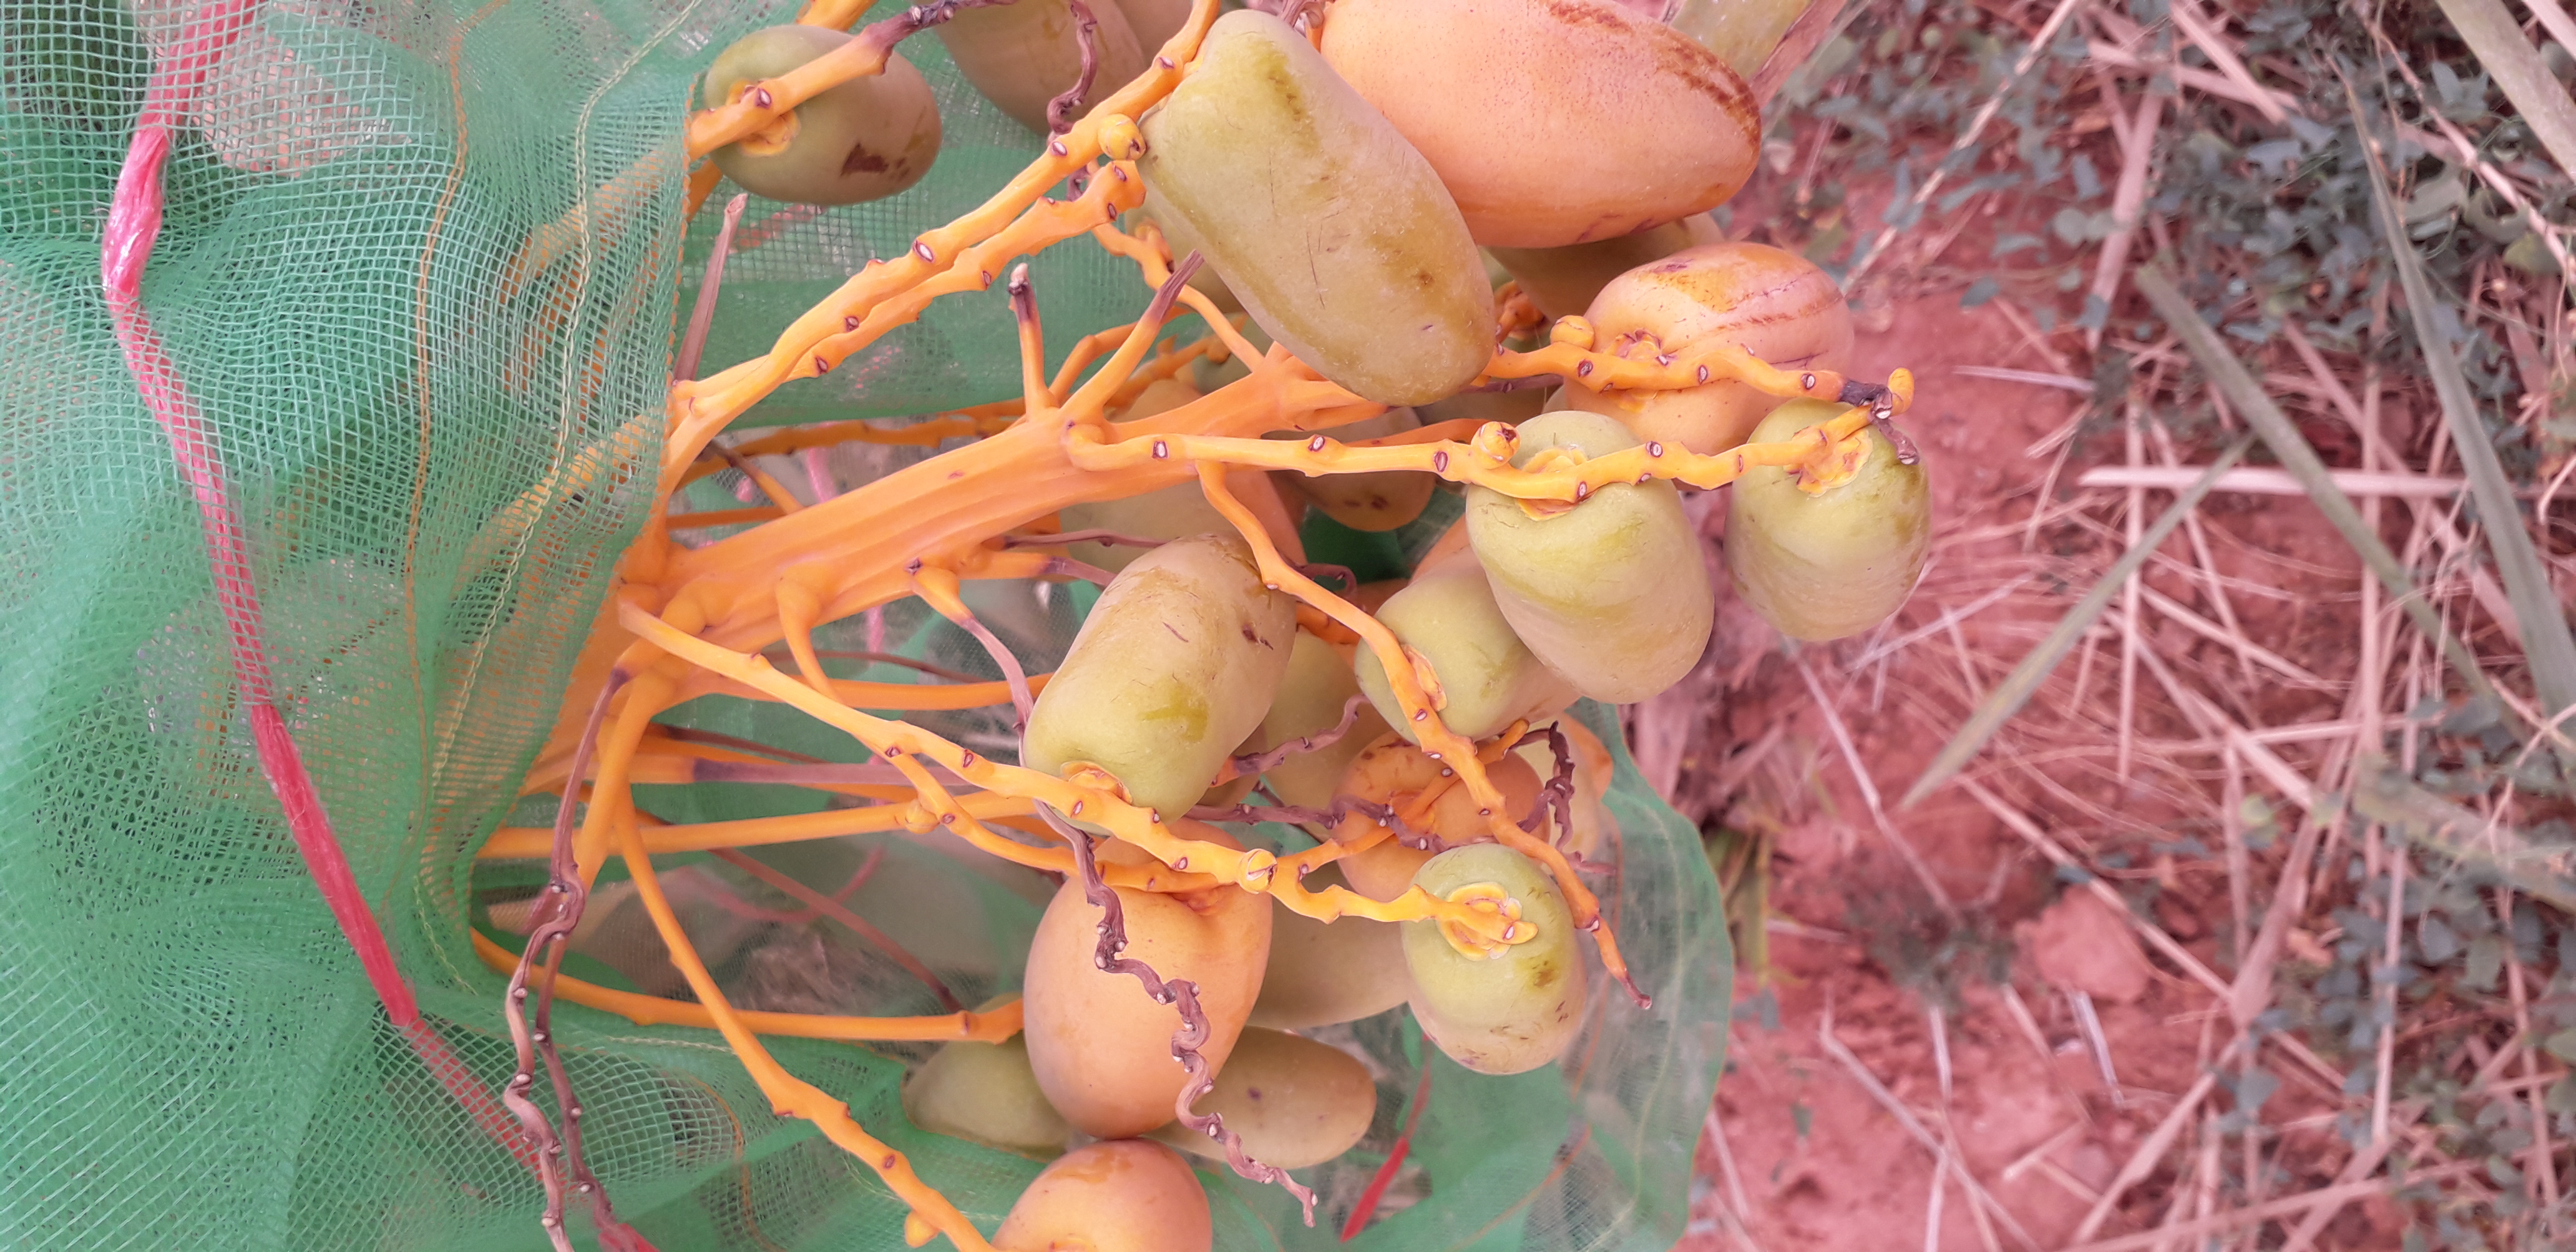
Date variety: Boumajhoul